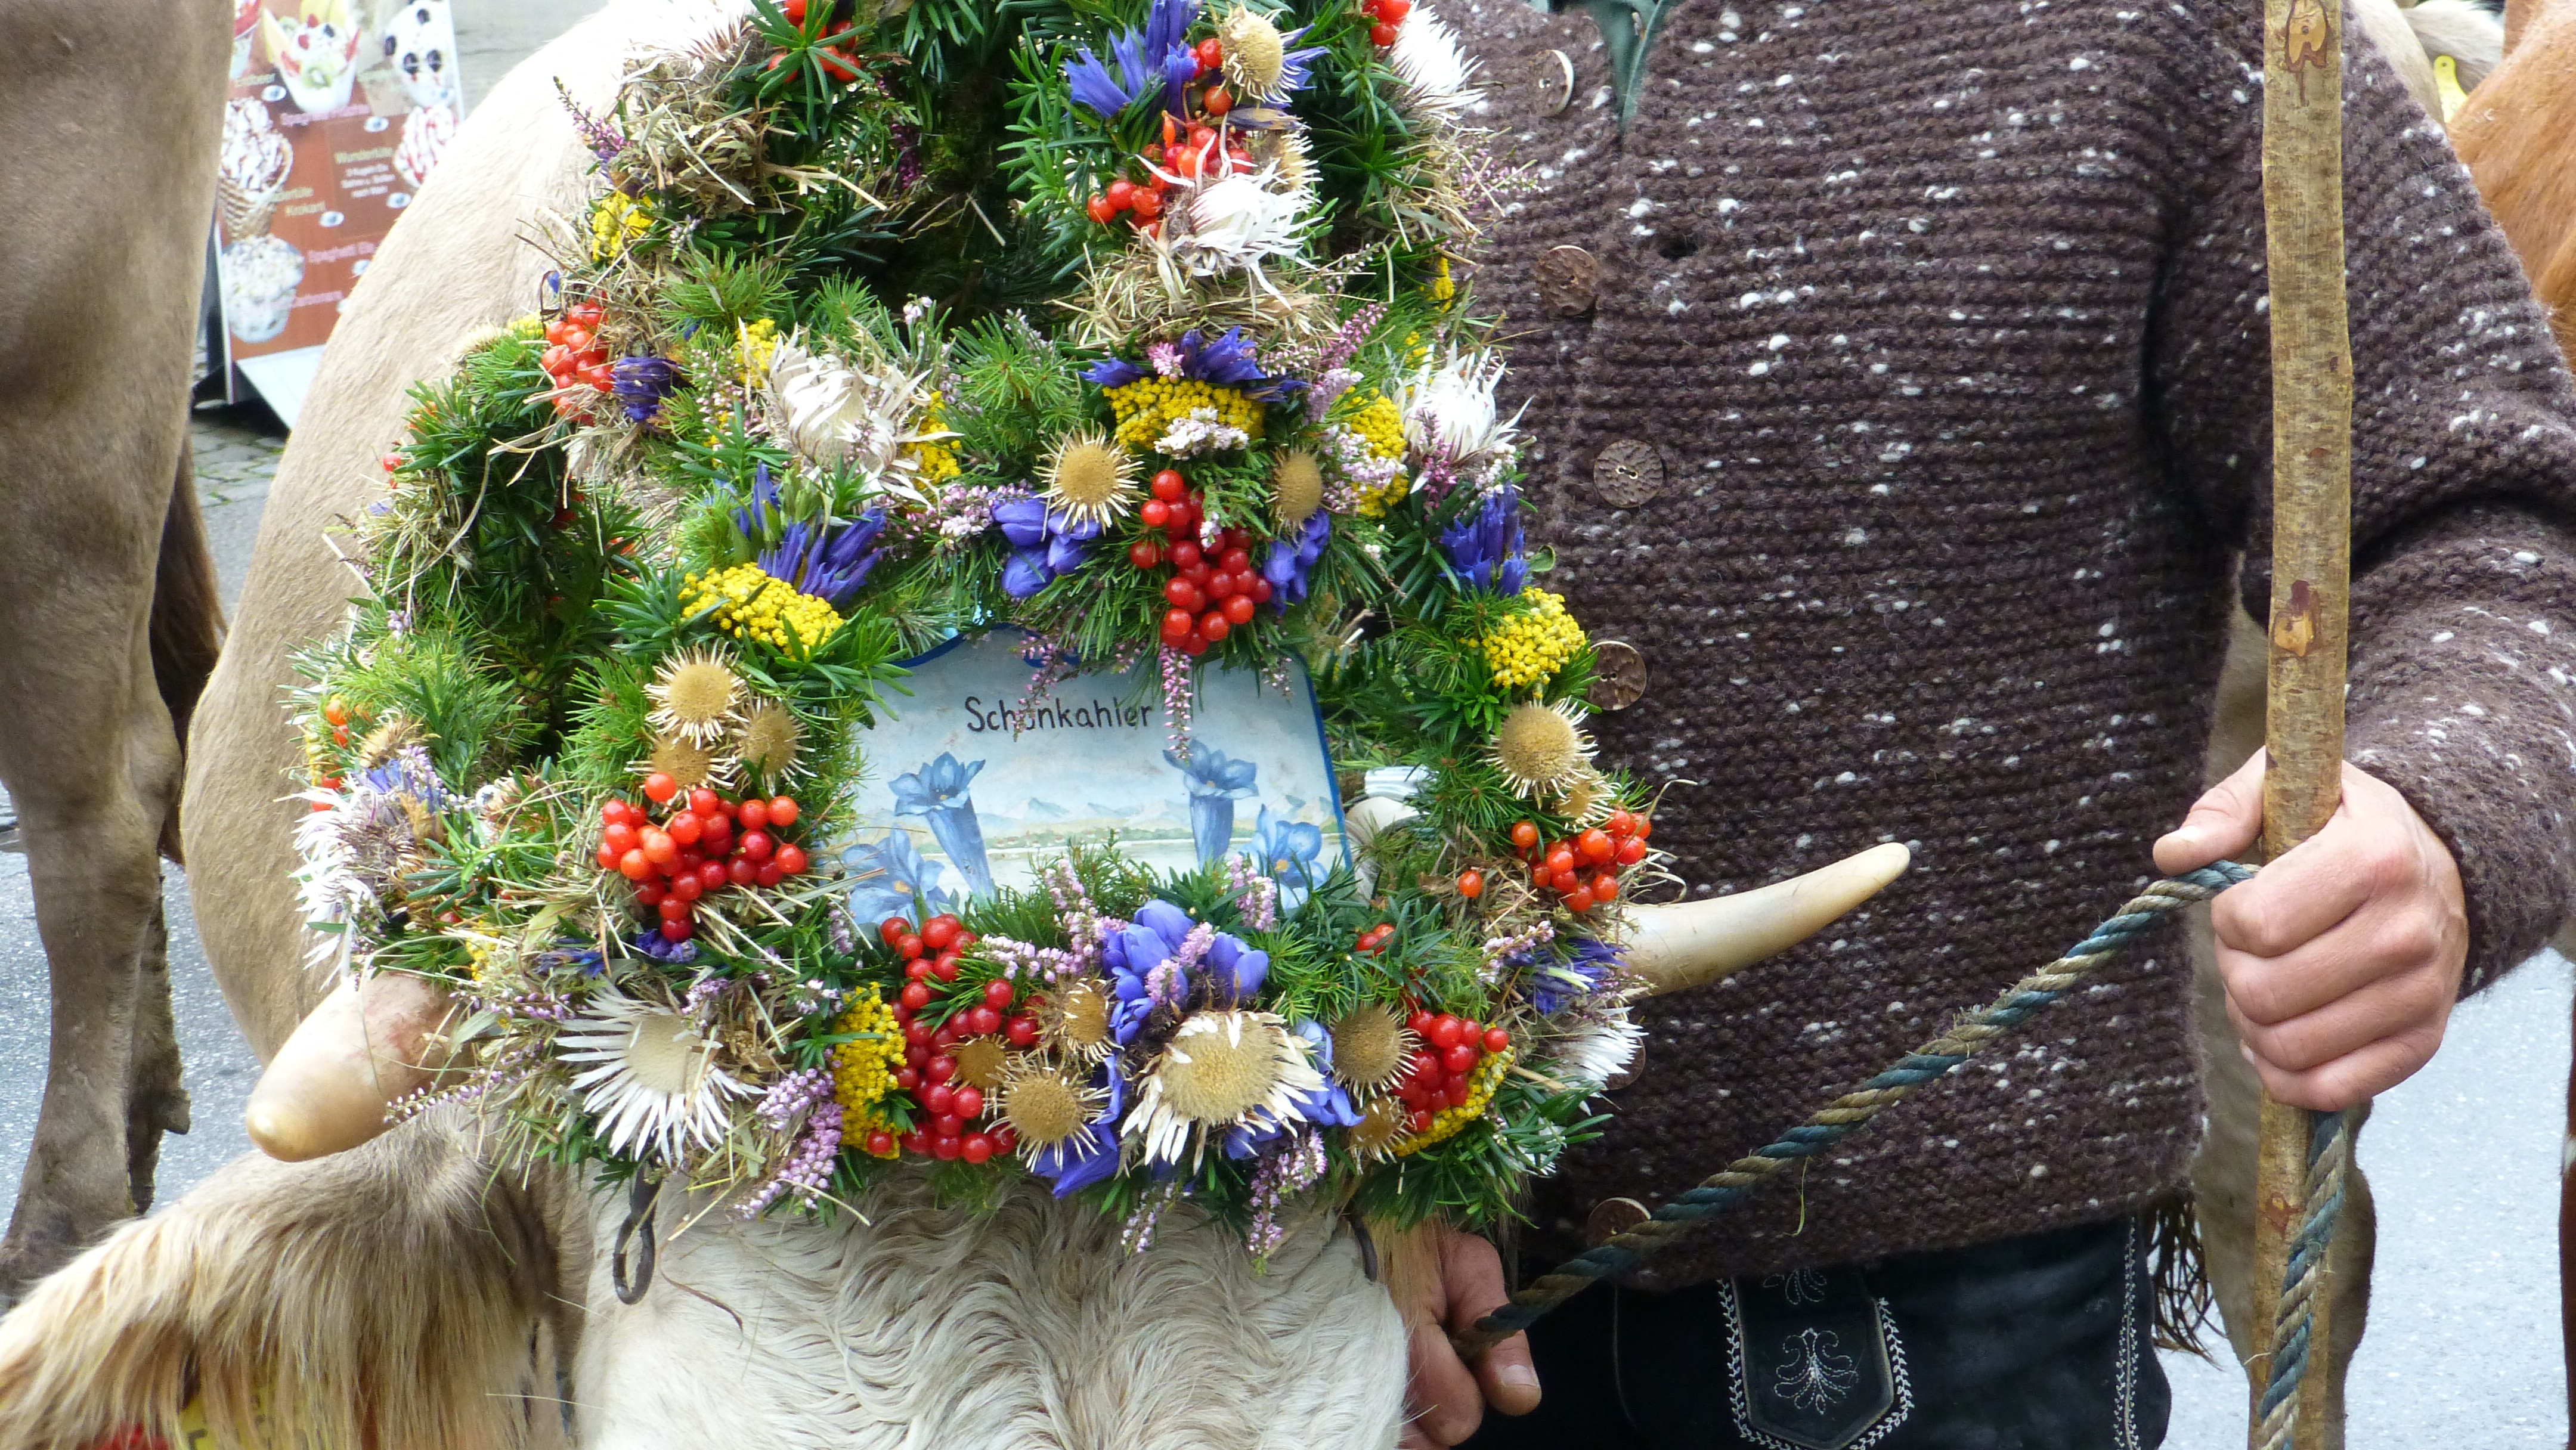
tree, flower, decor, christmas tree, christmas decoration, cows, tradition, floristry, viehscheid, headdress, floral design, flower arranging, allgau, pfronten